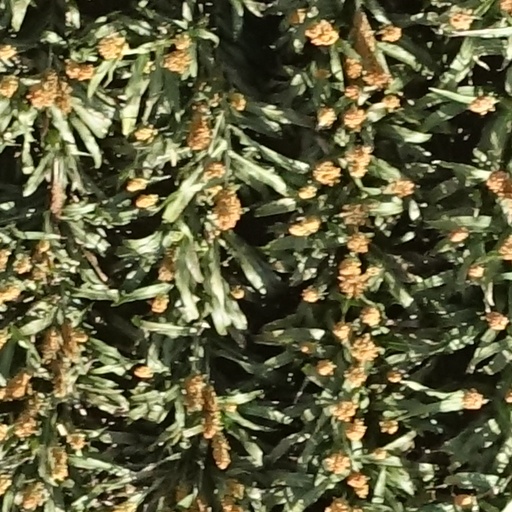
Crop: sorghum